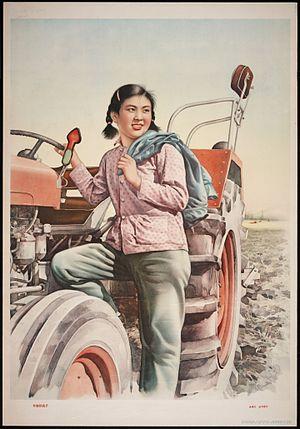
L'agriculture en Chine est un secteur économique important de la Chine, elle emploierait plus de 300 millions d'agriculteurs. La Chine occupe le premier rang de la production agricole, notamment de céréales, produisant essentiellement du riz, du blé, des pommes de terre, du sorgho, de l'arachide, du thé, du millet, de l'orge, du coton, des oléagineux, du porc et du poisson. Selon les estimations de l'Organisation de coopération et de développement économiques, le secteur agricole représente encore aujourd'hui 15 % du produit intérieur brut de la Chine et assure 40 % de l'ensemble des emplois. Une part qui s'élevait à 71 % à la fin des années 1970.